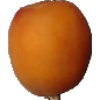
Label: Apricot 1